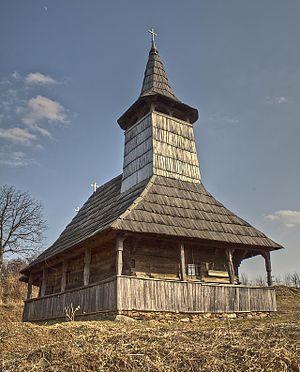
Marca est une commune roumaine du județ de Sălaj, dans la région historique de Transylvanie et dans la région de développement du Nord-ouest.